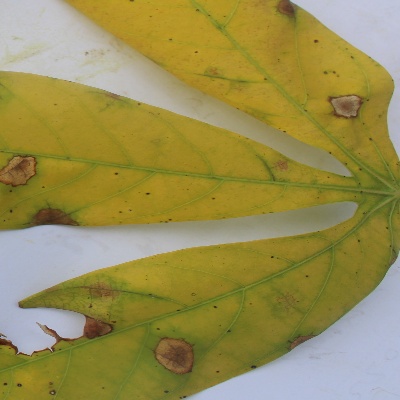
Crop: Cassava
Condition: brown spot